Rohingya people

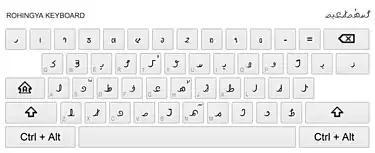
Rohingya virtual keyboard, or Rohingya “on-screen” keyboard.

Almost immediately the Myanmar military—apparently teaming with local authorities with mobs of Rakhine Buddhist civilians—launched massive reprisals that it described as its anti-terrorist "clearance operations" (which, UN investigators and BBC reporters later determined, had actually begun earlier)—attacking Rohingya villages throughout northern Rakhine state.